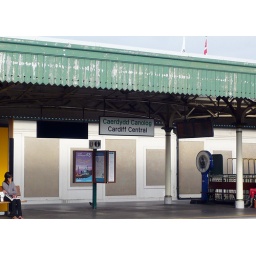
The temperature was lower and everyone had on jackets or coats. There were some white clouds in the sky.